Banzai charge

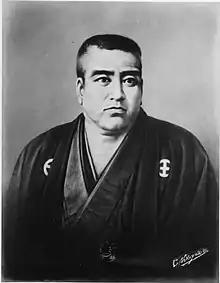
The charge of Saigō Takamori inspired the government that the charge was their final, honorable action.

Banzai charge or Banzai attack is the term that was used by the Allied forces of World War II to refer to Japanese human wave attacks and swarming staged by infantry units. This term came from the Japanese battle cry , and was shortened to banzai, specifically referring to the bayonet charge tactic used by the Imperial Japanese Army during the Pacific War. This tactic was used when the Japanese commanders of infantry battalions foresaw that a battle was about to be lost, as a last ditch effort in thwarting Allied forces.